George Stacy

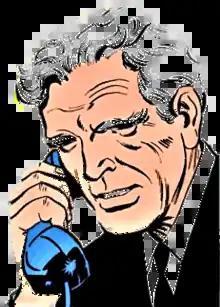
Captain George Stacy as seen in interior artwork for "The Amazing Spider-Man" #56 (January 1968).Art by John Romita Sr.

George Stacy is a fictional character appearing in American comic books published by Marvel Comics, primarily in association with Spider-Man. He is Gwen Stacy's father and the police captain from the New York City Police Department. Stacy is a strong supporter of Spider-Man, often defending the superhero when others accuse Spider-Man of criminal acts, and thus serves as a foil personality to another Spider-Man related character, J. Jonah Jameson. Stacy's death in "The Amazing Spider-Man" #90 (November 1970) has been described as a turning point in the Spider-Man saga, signaling to readers that permanent changes could happen in the story, and that the supporting cast was not safe. Stacy was resurrected in a cloned body by Ben Reilly in "" (2016–2017), with the embodiment of Death herself confirming in "" (2017–2018) that all clones Ben created of deceased people had their souls intact on being brought back, before Stacy was killed again by the Carrion Virus.